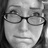
Emotion: sad